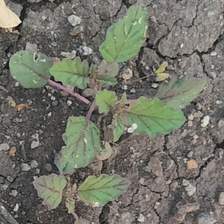
Weed species: Punarnava _(Boerhaavia diffusa)